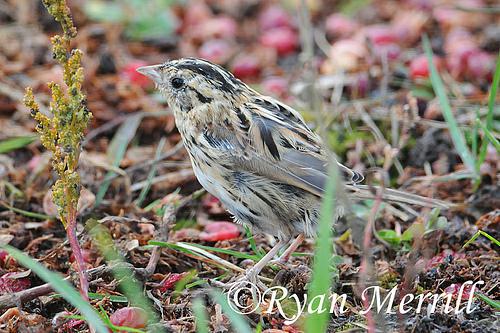
A photo of a le conte sparrow